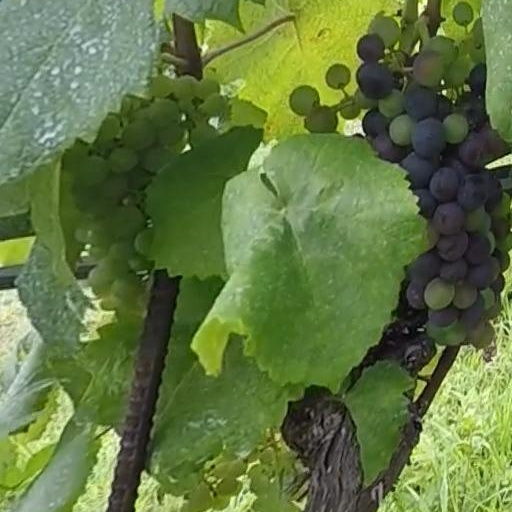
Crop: grape